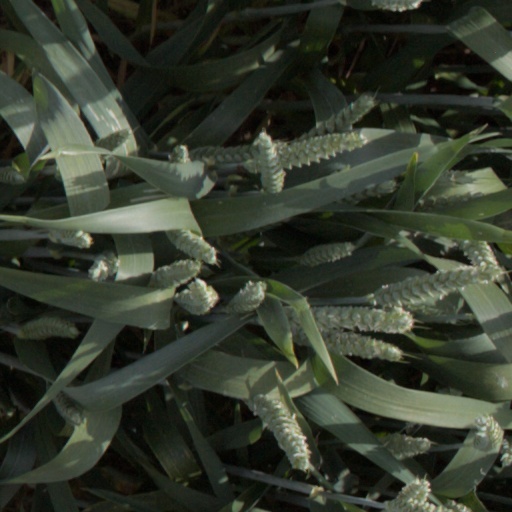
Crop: wheat